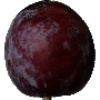
Label: Plum 1